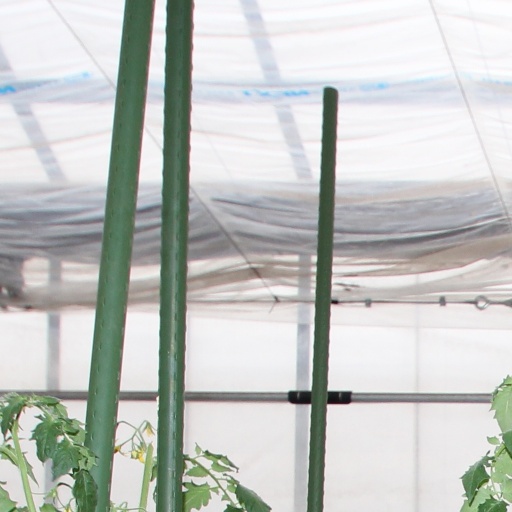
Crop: tomato